Stephen Colbert (character)

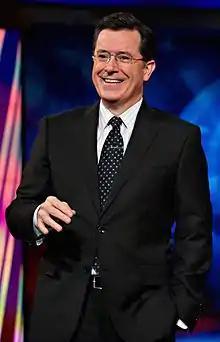
Stephen Colbert in character

The Reverend Sir Dr. Stephen T. Mos Def Colbert D.F.A., Heavyweight Champion of the World, is the fictionalized persona of political satirist Stephen Colbert, as portrayed on the Comedy Central series "The Daily Show" and "The Colbert Report", and occasionally on "The Late Show with Stephen Colbert" on CBS. Described as a "well-intentioned, poorly informed high-status idiot" and a "self-important right-wing commentator", the character incorporates aspects of the real Colbert's life and interests but is primarily a parody of cable news pundits, particularly former Fox News prime time host Bill O'Reilly.